Ribosome

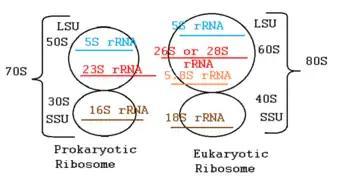
Ribosomal RNA composition for prokaryotes and eukaryotes

Ribosomes are macromolecular machines, found within all cells, that perform biological protein synthesis (messenger RNA translation). Ribosomes link amino acids together in the order specified by the codons of messenger RNA molecules to form polypeptide chains. Ribosomes consist of two major components: the small and large ribosomal subunits. Each subunit consists of one or more ribosomal RNA molecules and many ribosomal proteins. The ribosomes and associated molecules are also known as the "translational apparatus".